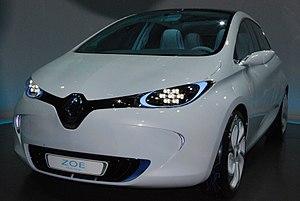
La Renault Zoé concept est un concept-car à propulsion électrique du constructeur automobile français Renault, présenté en 2010 au Mondial de l'automobile de Paris. La Renault Zoé préfigure la Renault Zoe de série produite à partir de 2012, destinée à affronter la concurrence des Peugeot 1007, Lancia Ypsilon et autres citadines compactes.